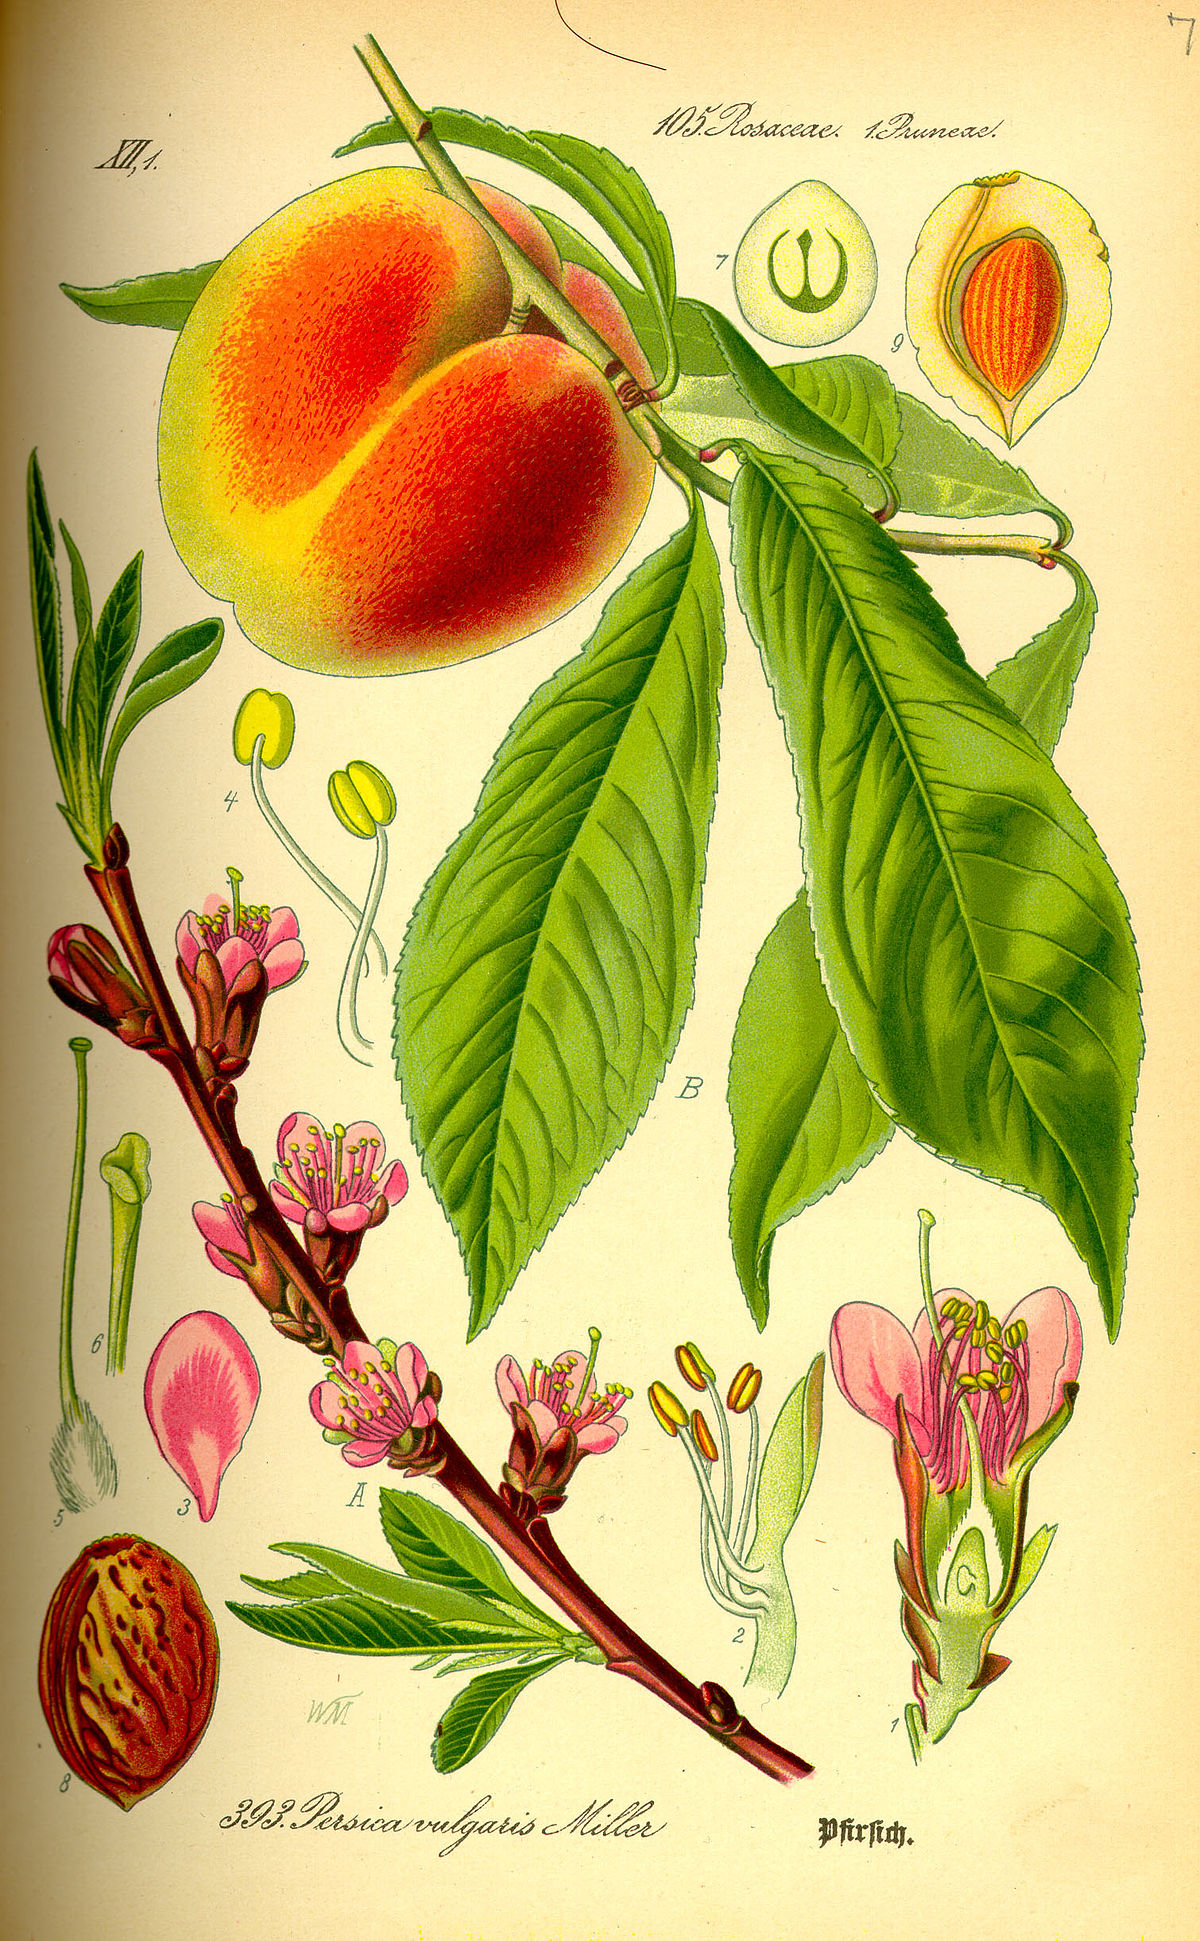
Labels: Peach leaf, Peach leaf